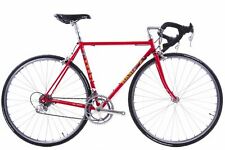
Vehicle type: Bikes